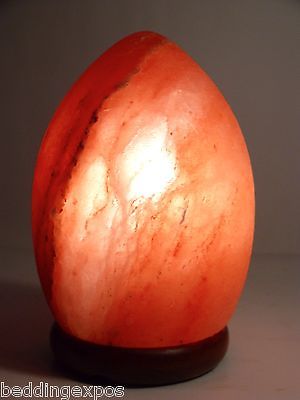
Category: lamp